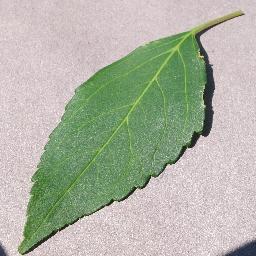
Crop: cherry
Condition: (including_sour)_healthy